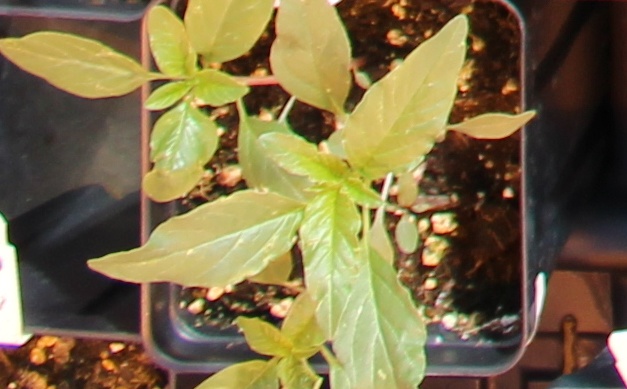
Label: Waterhemp